Montanoceratops

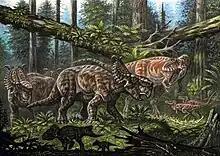
Restoration of "Montanoceratops" (foreground) escaping a confrontation between "Pachyrhinosaurus" and "Albertosaurus"

"Montanoceratops" shared the paleoenvironment of the St. Mary River Formation with other dinosaurs, such as the ceratopsians "Anchiceratops" and "Pachyrhinosaurus canadensis", the armored nodosaur "Edmontonia longiceps", the duckbilled hadrosaur "Edmontosaurus regalis", species of the troodontids "Saurornitholestes" and "Troodon", and the tyrannosaurid "Albertosaurus", which was likely the apex predator in its ecosystem. Vertebrates present in the St. Mary River Formation at the time of "Montanoceratops" included the actinopterygian fishes "Amia fragosa", "Lepisosteus", "Belonostomus longirostris", "Paralbula casei", and "Platacodon nanus", the mosasaur "Plioplatecarpus", and the diapsid reptile "Champsosaurus." A fair number of mammals lived in this region, which included "Turgidodon russelli", "Didelphodon", "Leptalestes", "Cimolodon nitidus", and "Paracimexomys propriscus". Non-vertebrates in this ecosystem included mollusks, the oyster "Crassostrea wyomingensis", the small clam "Anomia", and the snail "Melania". Plants found include the aquatic angiosperm "Trapago angulata", the amphibious heterosporous fern "Hydropteris pinnata", rhizomes, and taxodiaceous conifers.